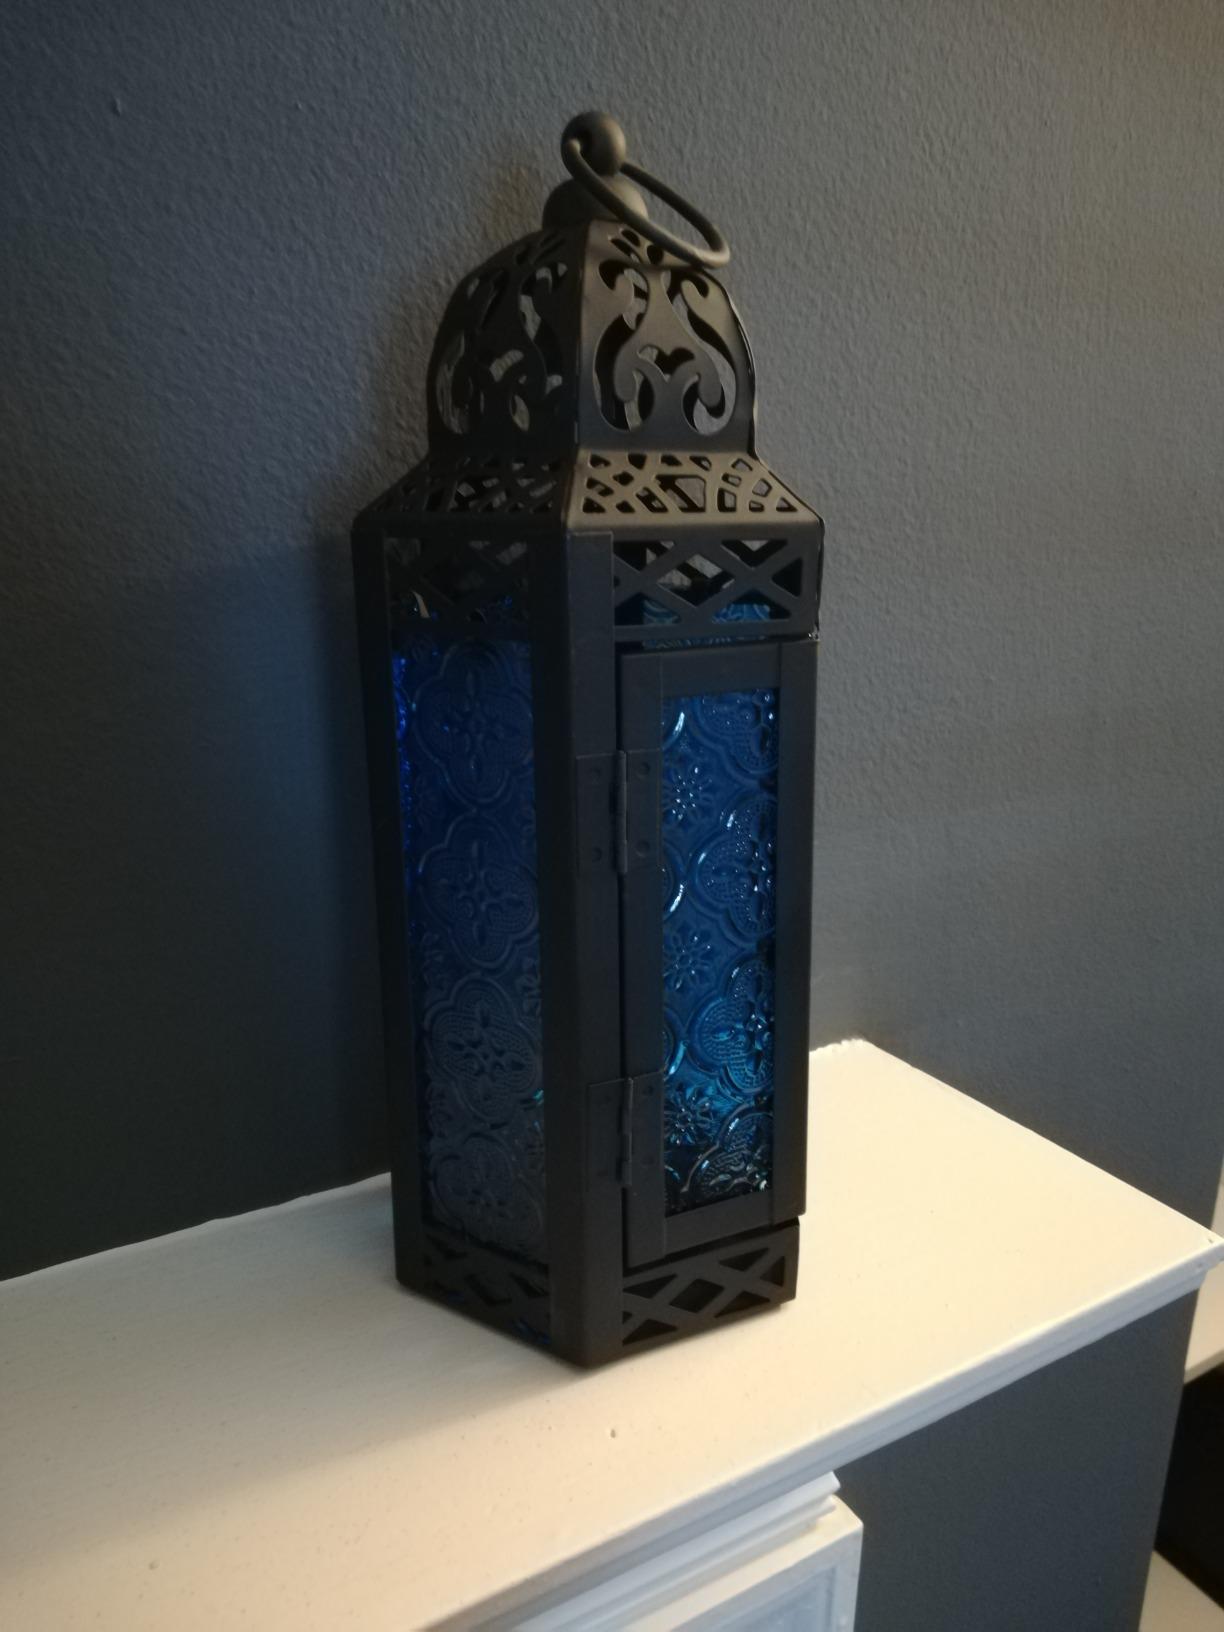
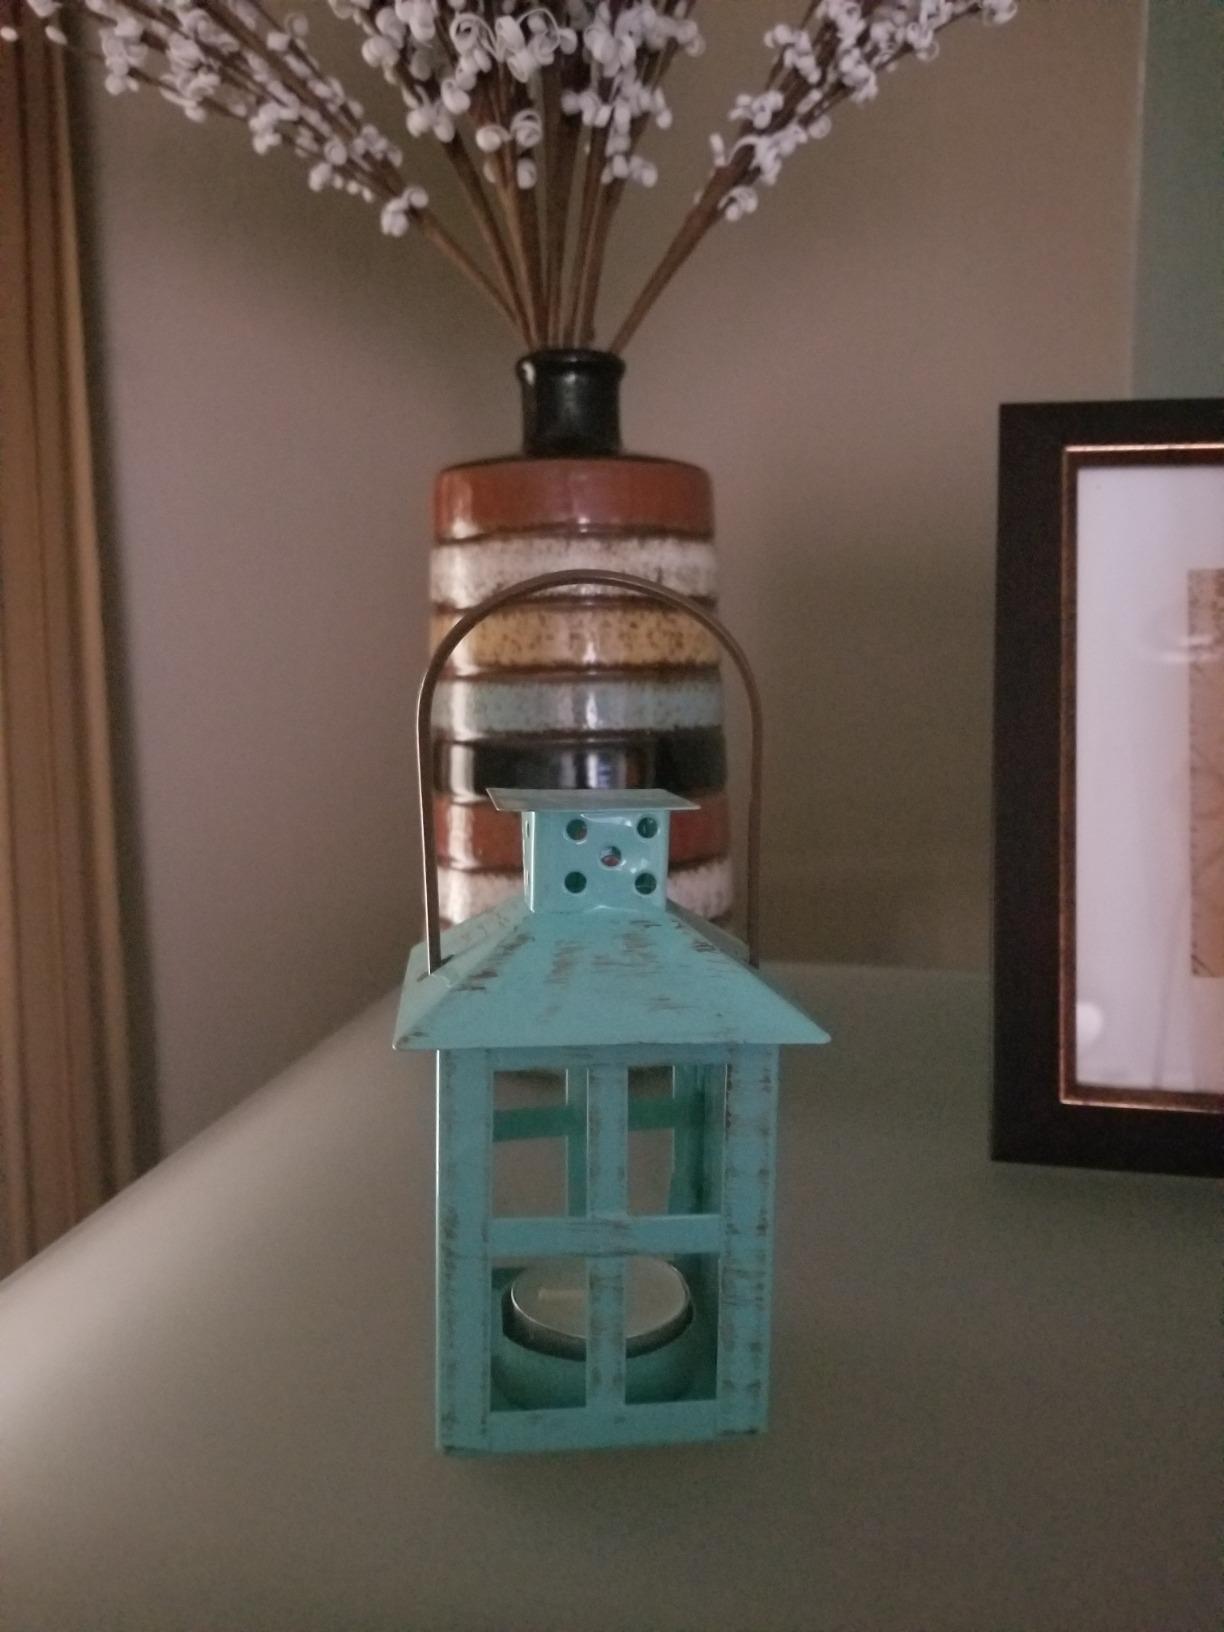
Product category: lantern
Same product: no